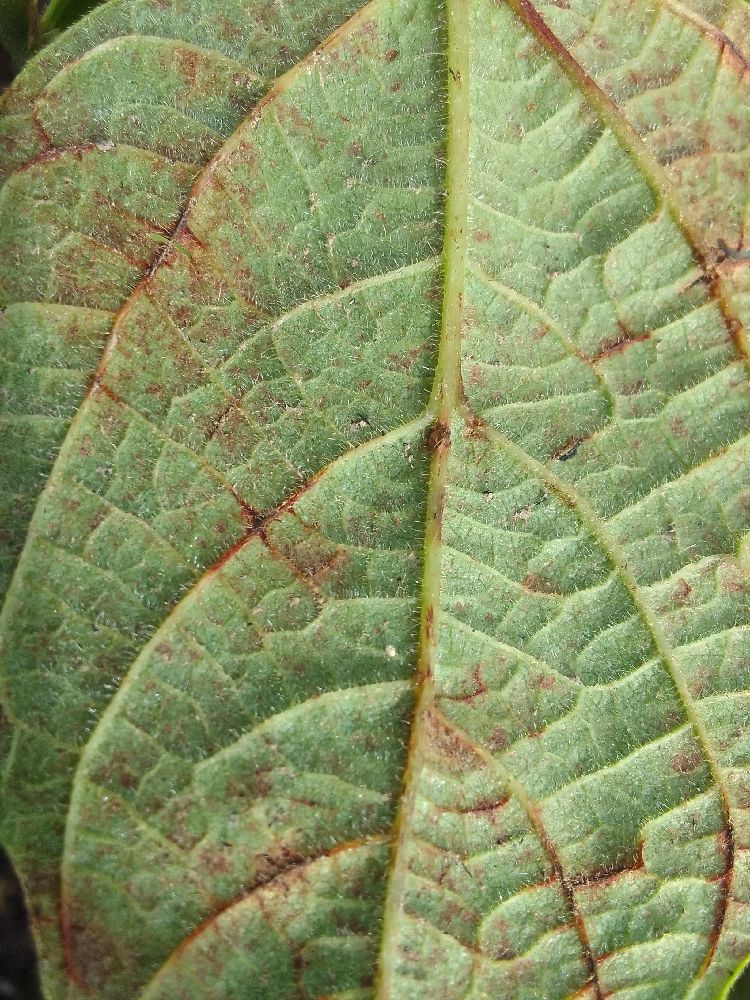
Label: anthracnose